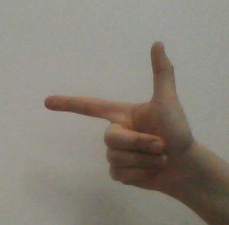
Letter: yaa